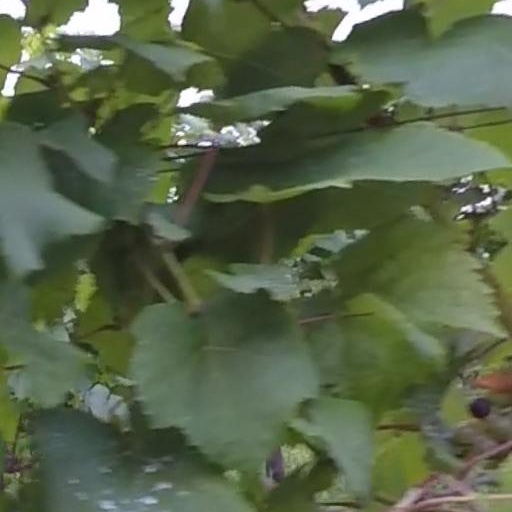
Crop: grape